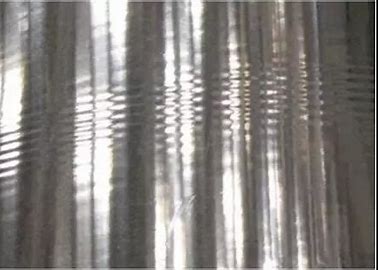
Waste category: metal